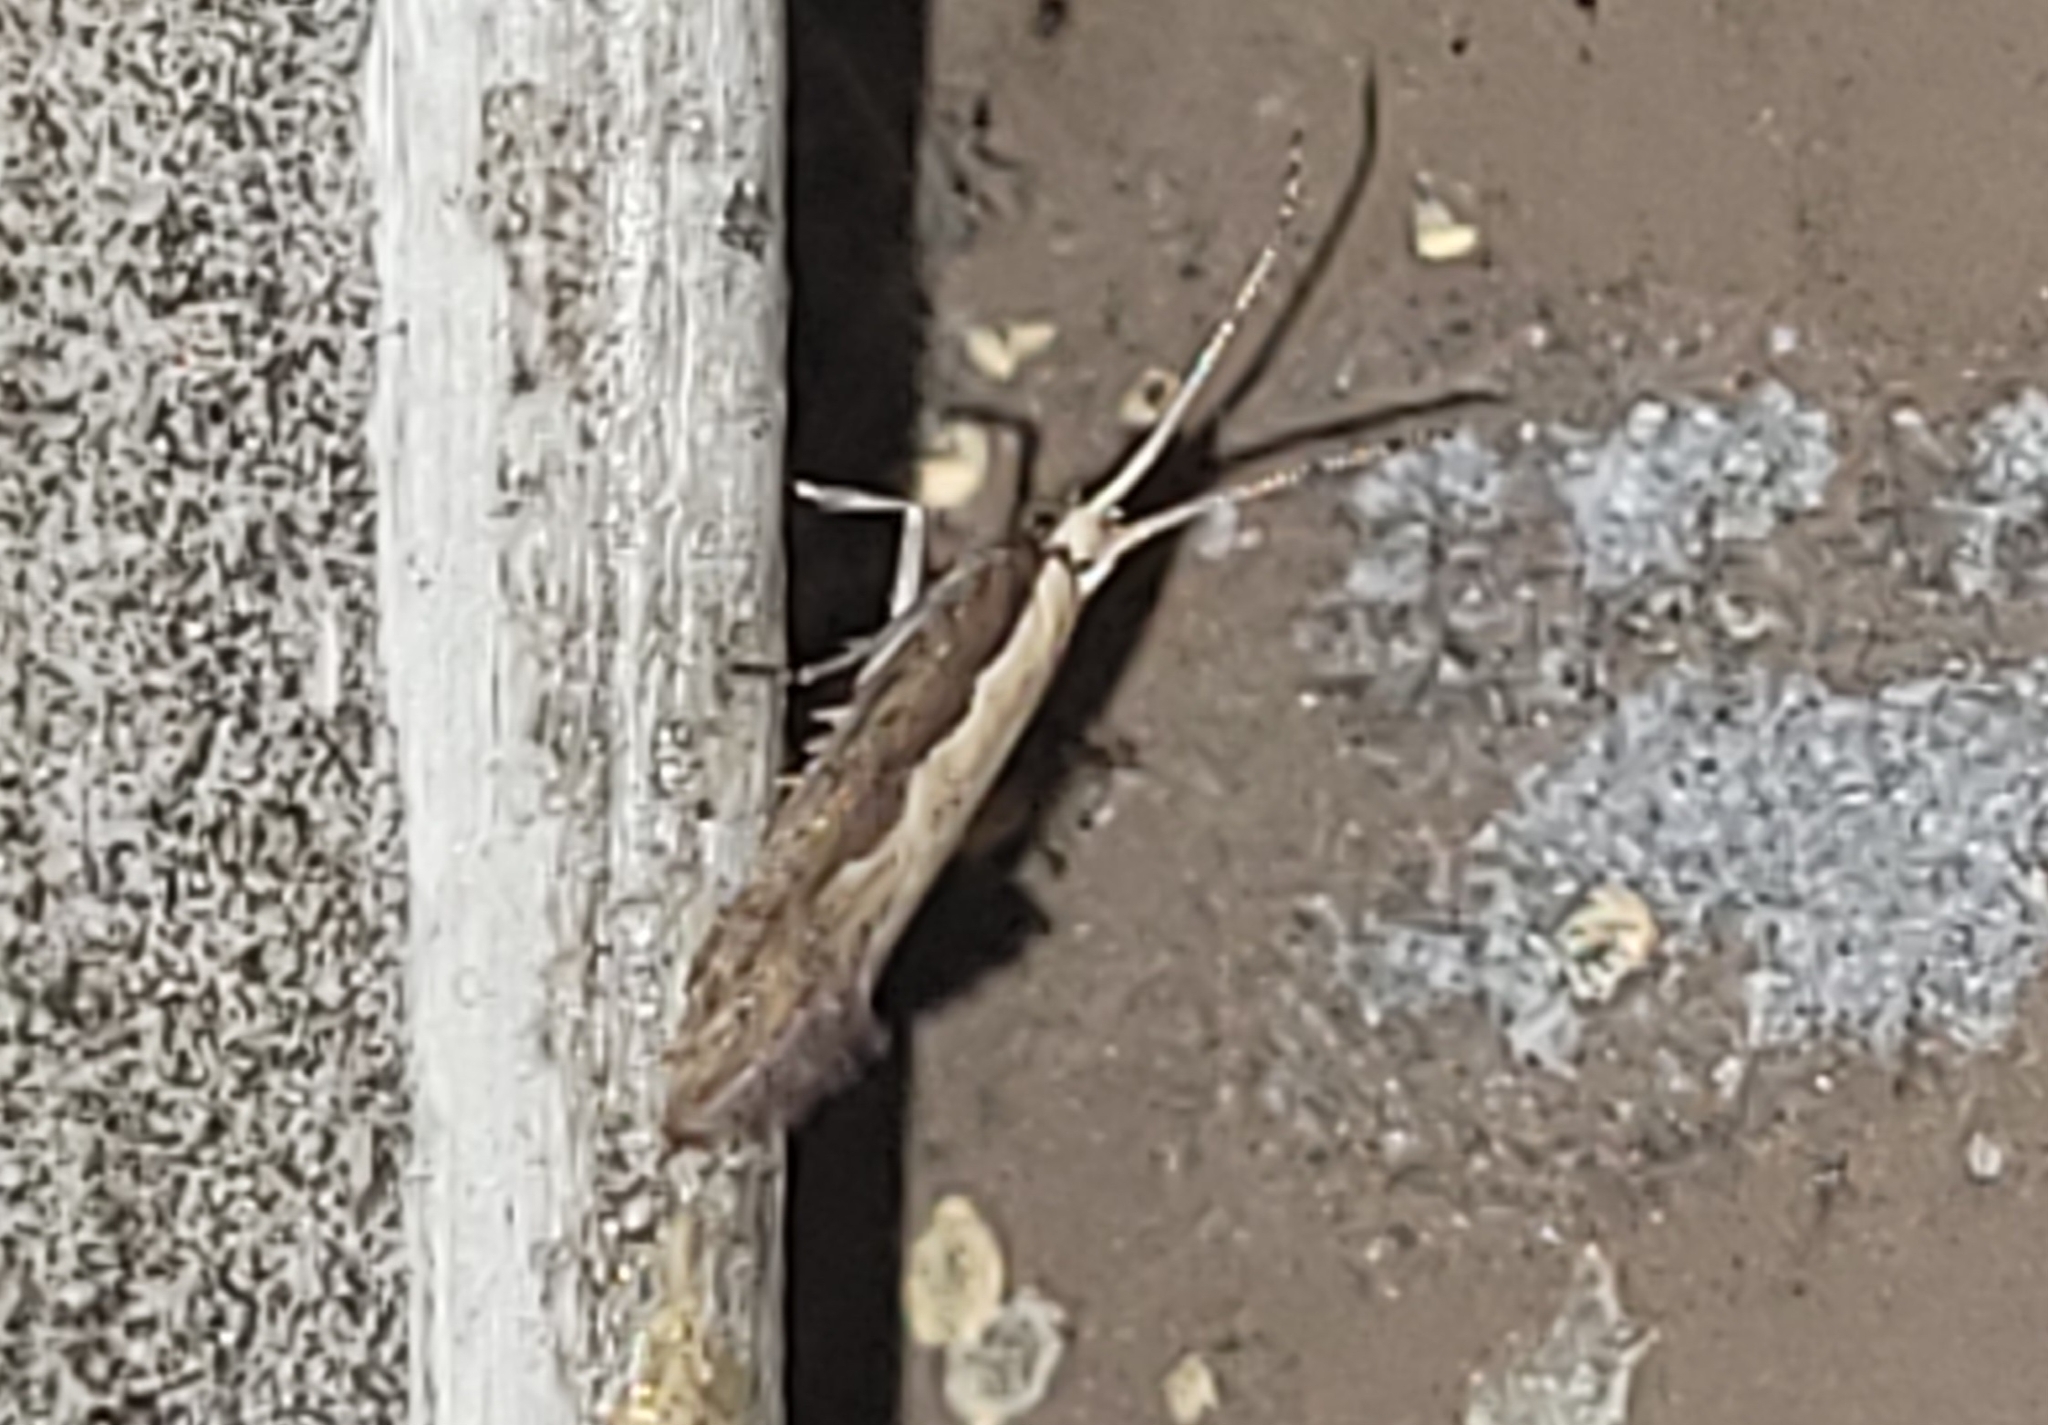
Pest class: diamondback_moth